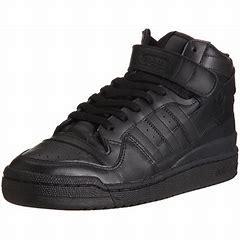
Brand: Adidas
Model: Forum Mid